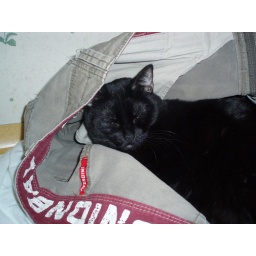
My cat in the pants